Barbara C. Freeman

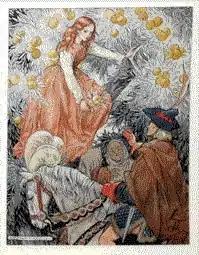
Fairy tale illustration by Barbara C. Freeman

Barbara Constance Freeman (29 November 1906 – 1999) was an English writer and illustrator of books for children and young adults.